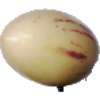
Label: Pepino 1